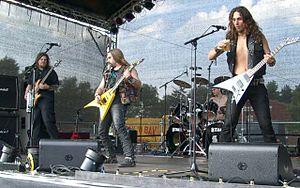
Stormwarrior est un groupe de speed metal allemand originaire d'Hambourg. Il est formé en 1998 par Lars Ramcke et Andre Schumann, puis dans la même année par Scott Bolter et Tim Zienert. Les membres de Stormwarrior tirent leurs influences musicales des groupes de heavy metal des années 1980, comme les groupes allemands Helloween et Running Wild.